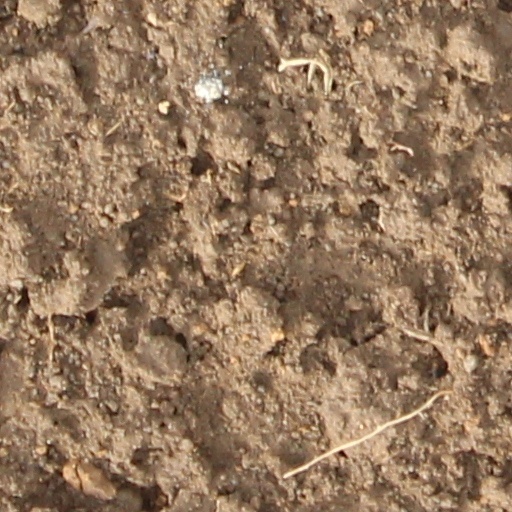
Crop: wheat